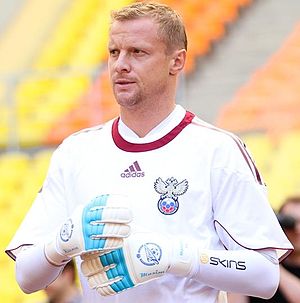
Vjatjeslav Malafejev
Vjatjeslav Aleksandrovitj Malafejev er en russisk tidligere fodboldspiller, der tilbragte hele sin seniorkarriere, fra 1997 til 2016, som målmand hos den russiske ligaklub Zenit Skt. Petersborg. Han vandt med klubben det russiske mesterskab i 2007, samt UEFA Cuppen og UEFA Super Cuppen i 2008.